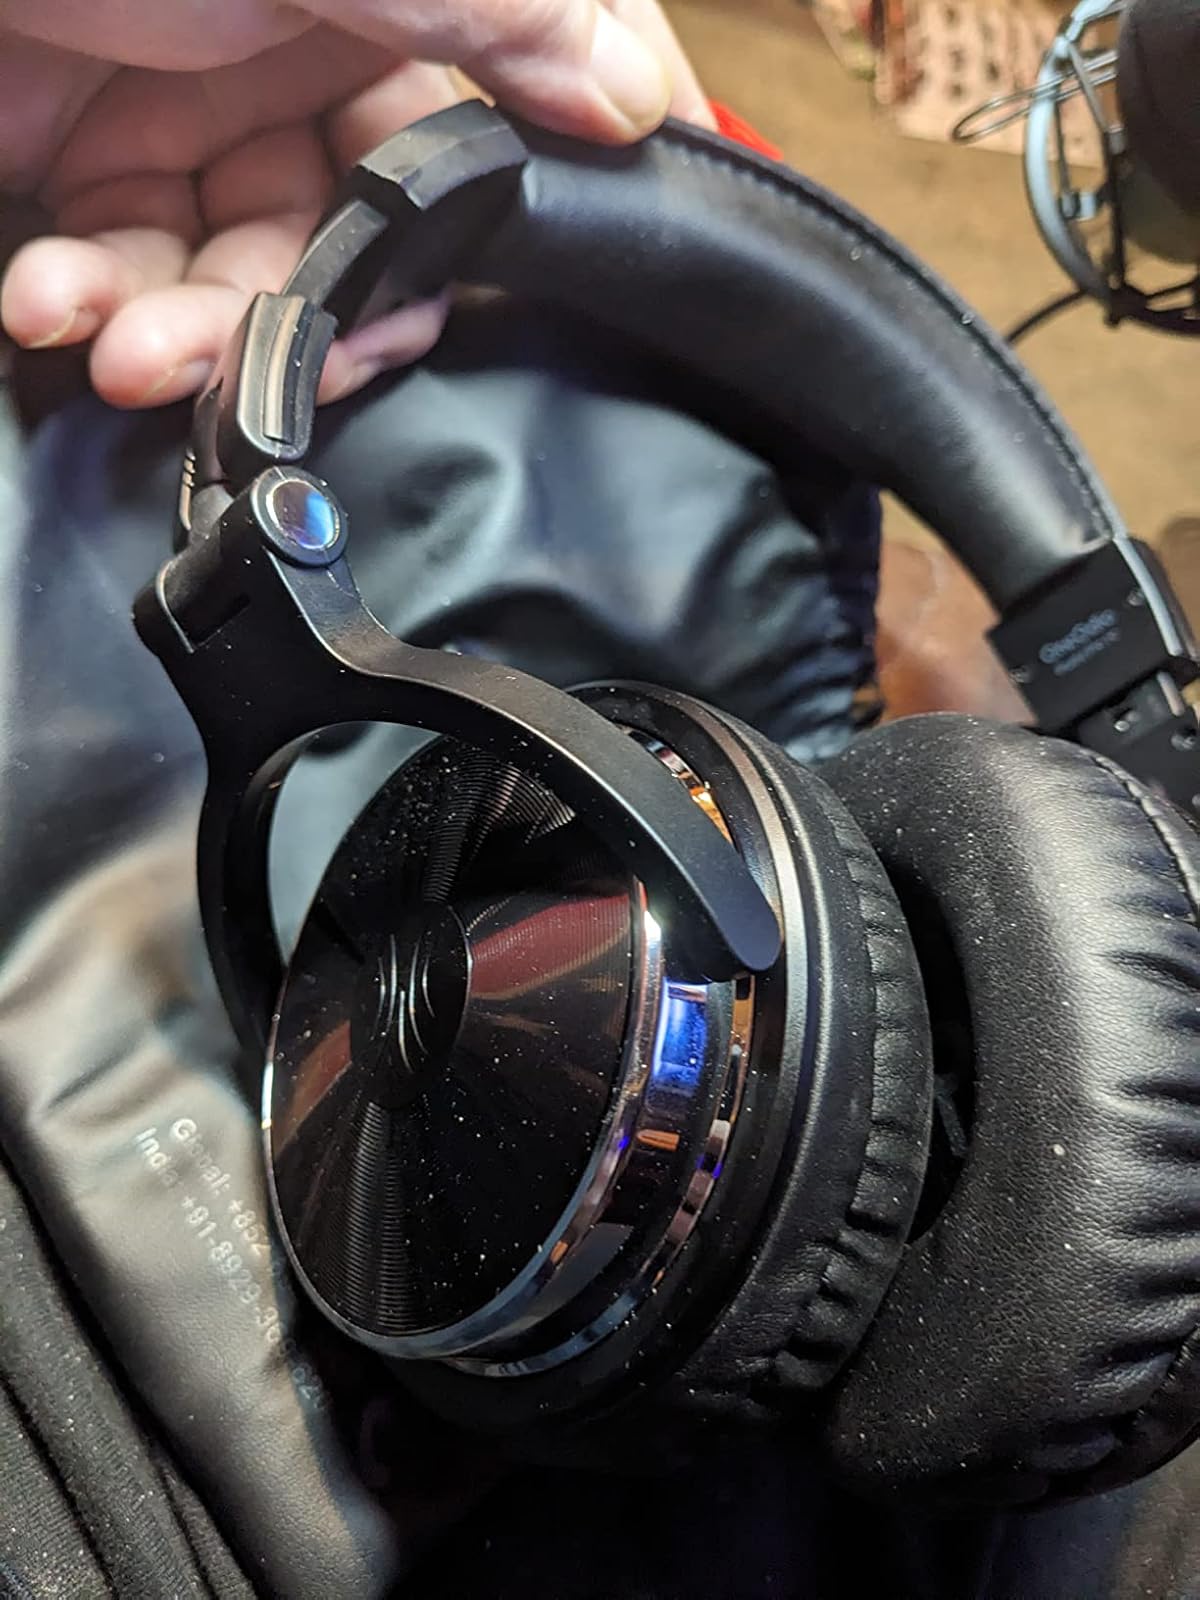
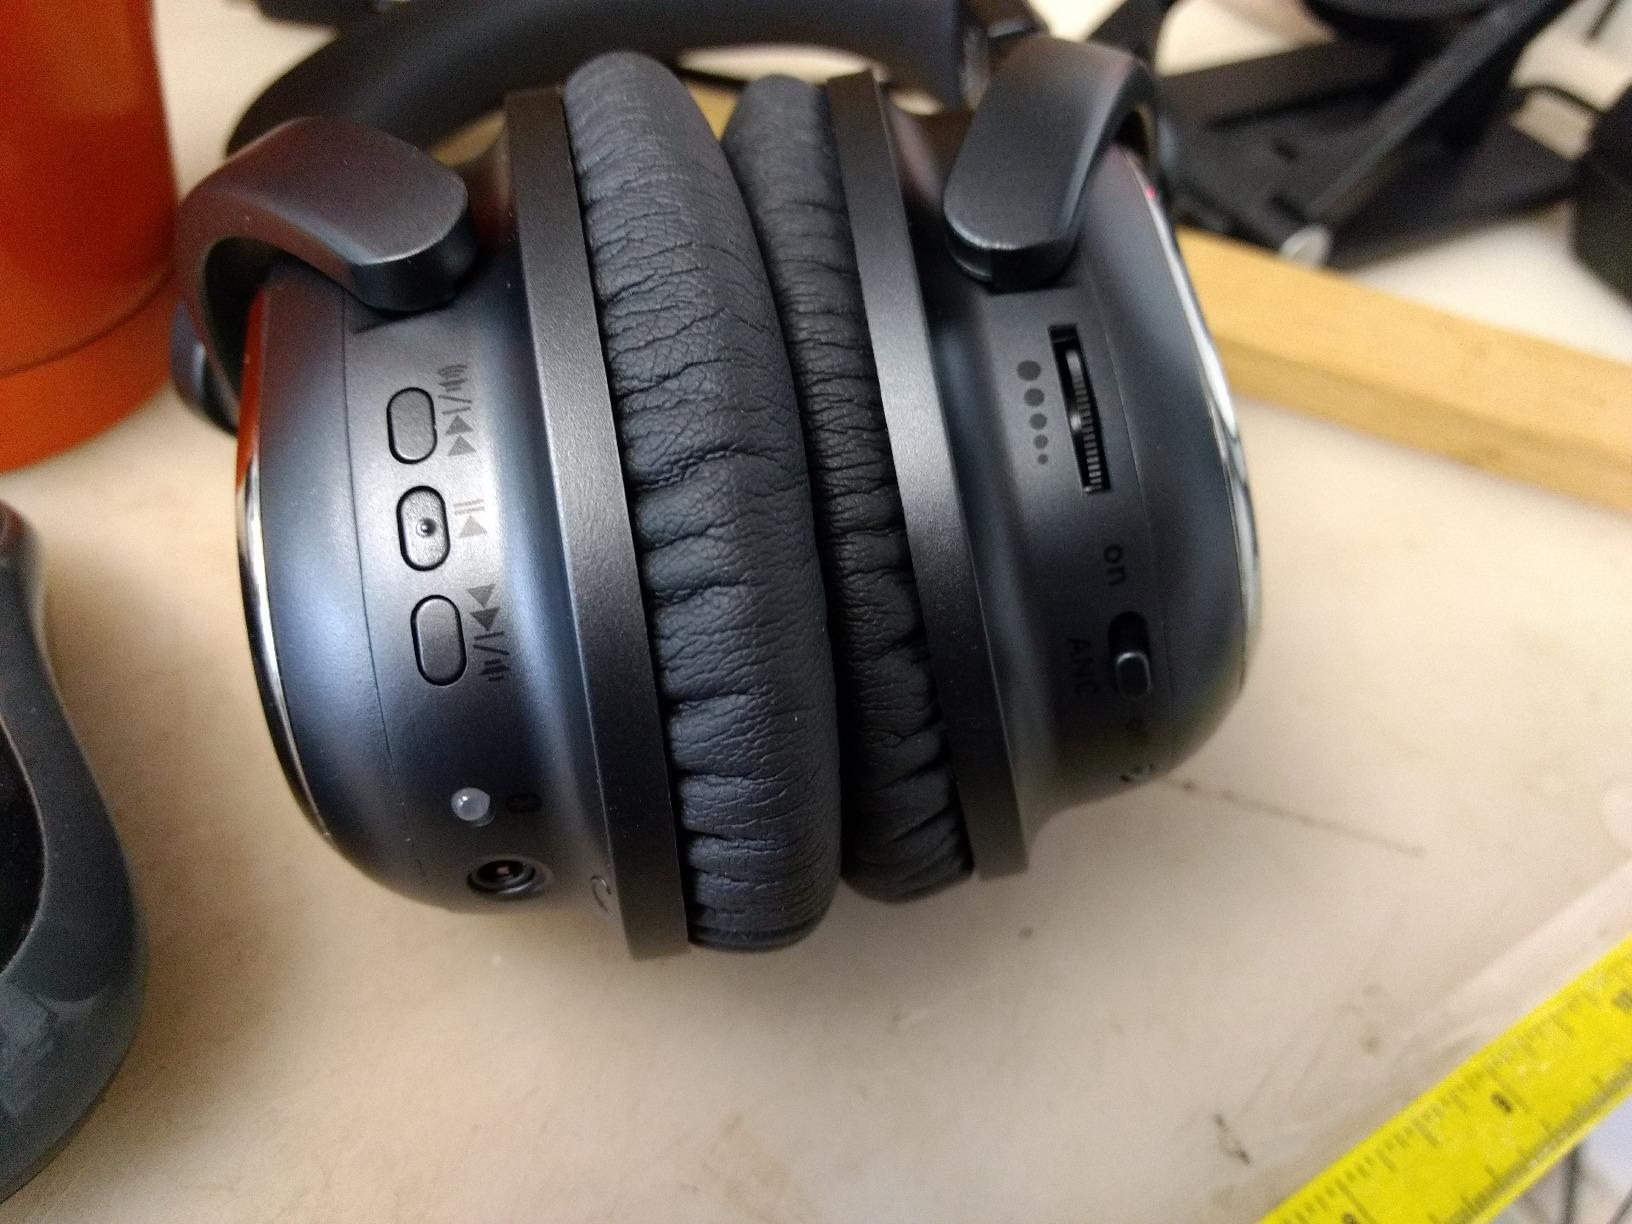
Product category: headphones
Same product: no